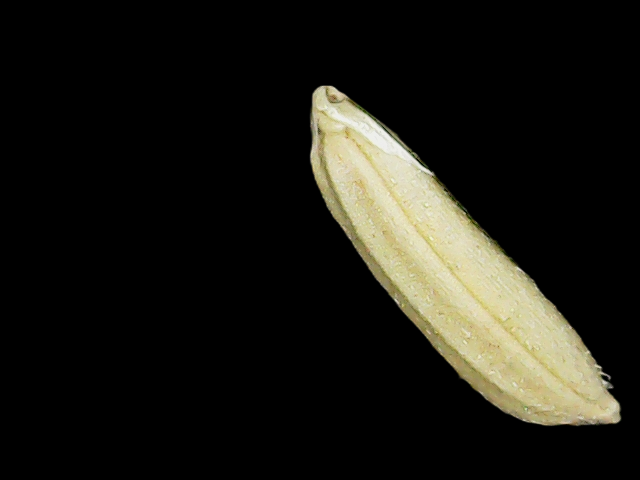
Rice variety: Binadhan16